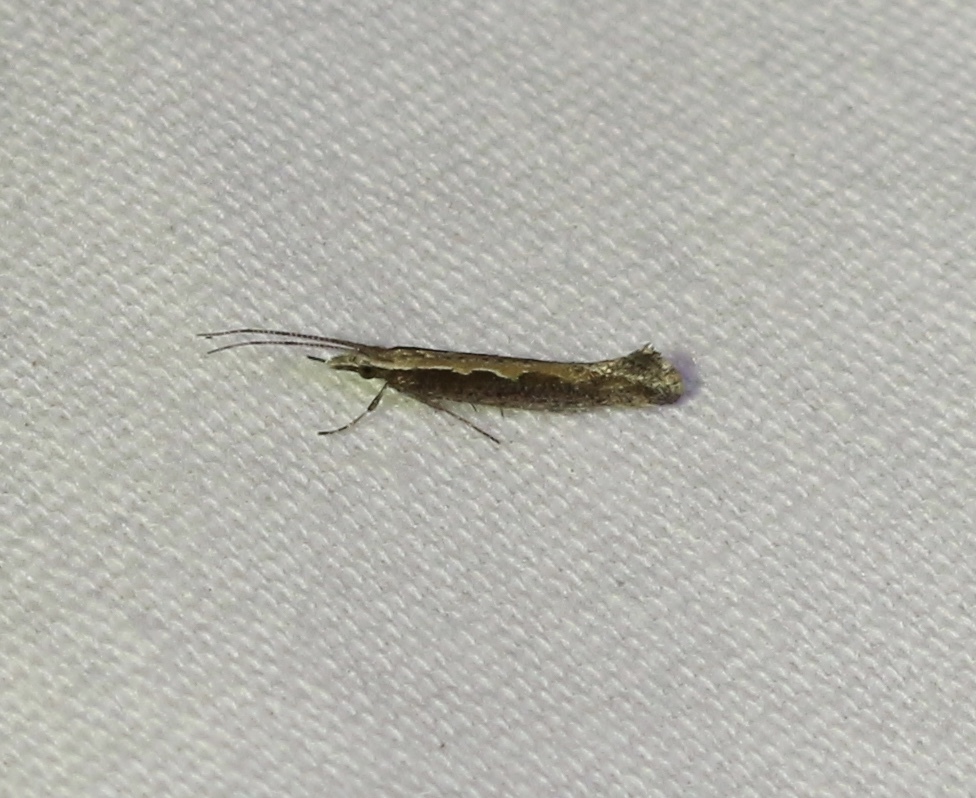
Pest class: diamondback_moth